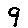
Label: 9